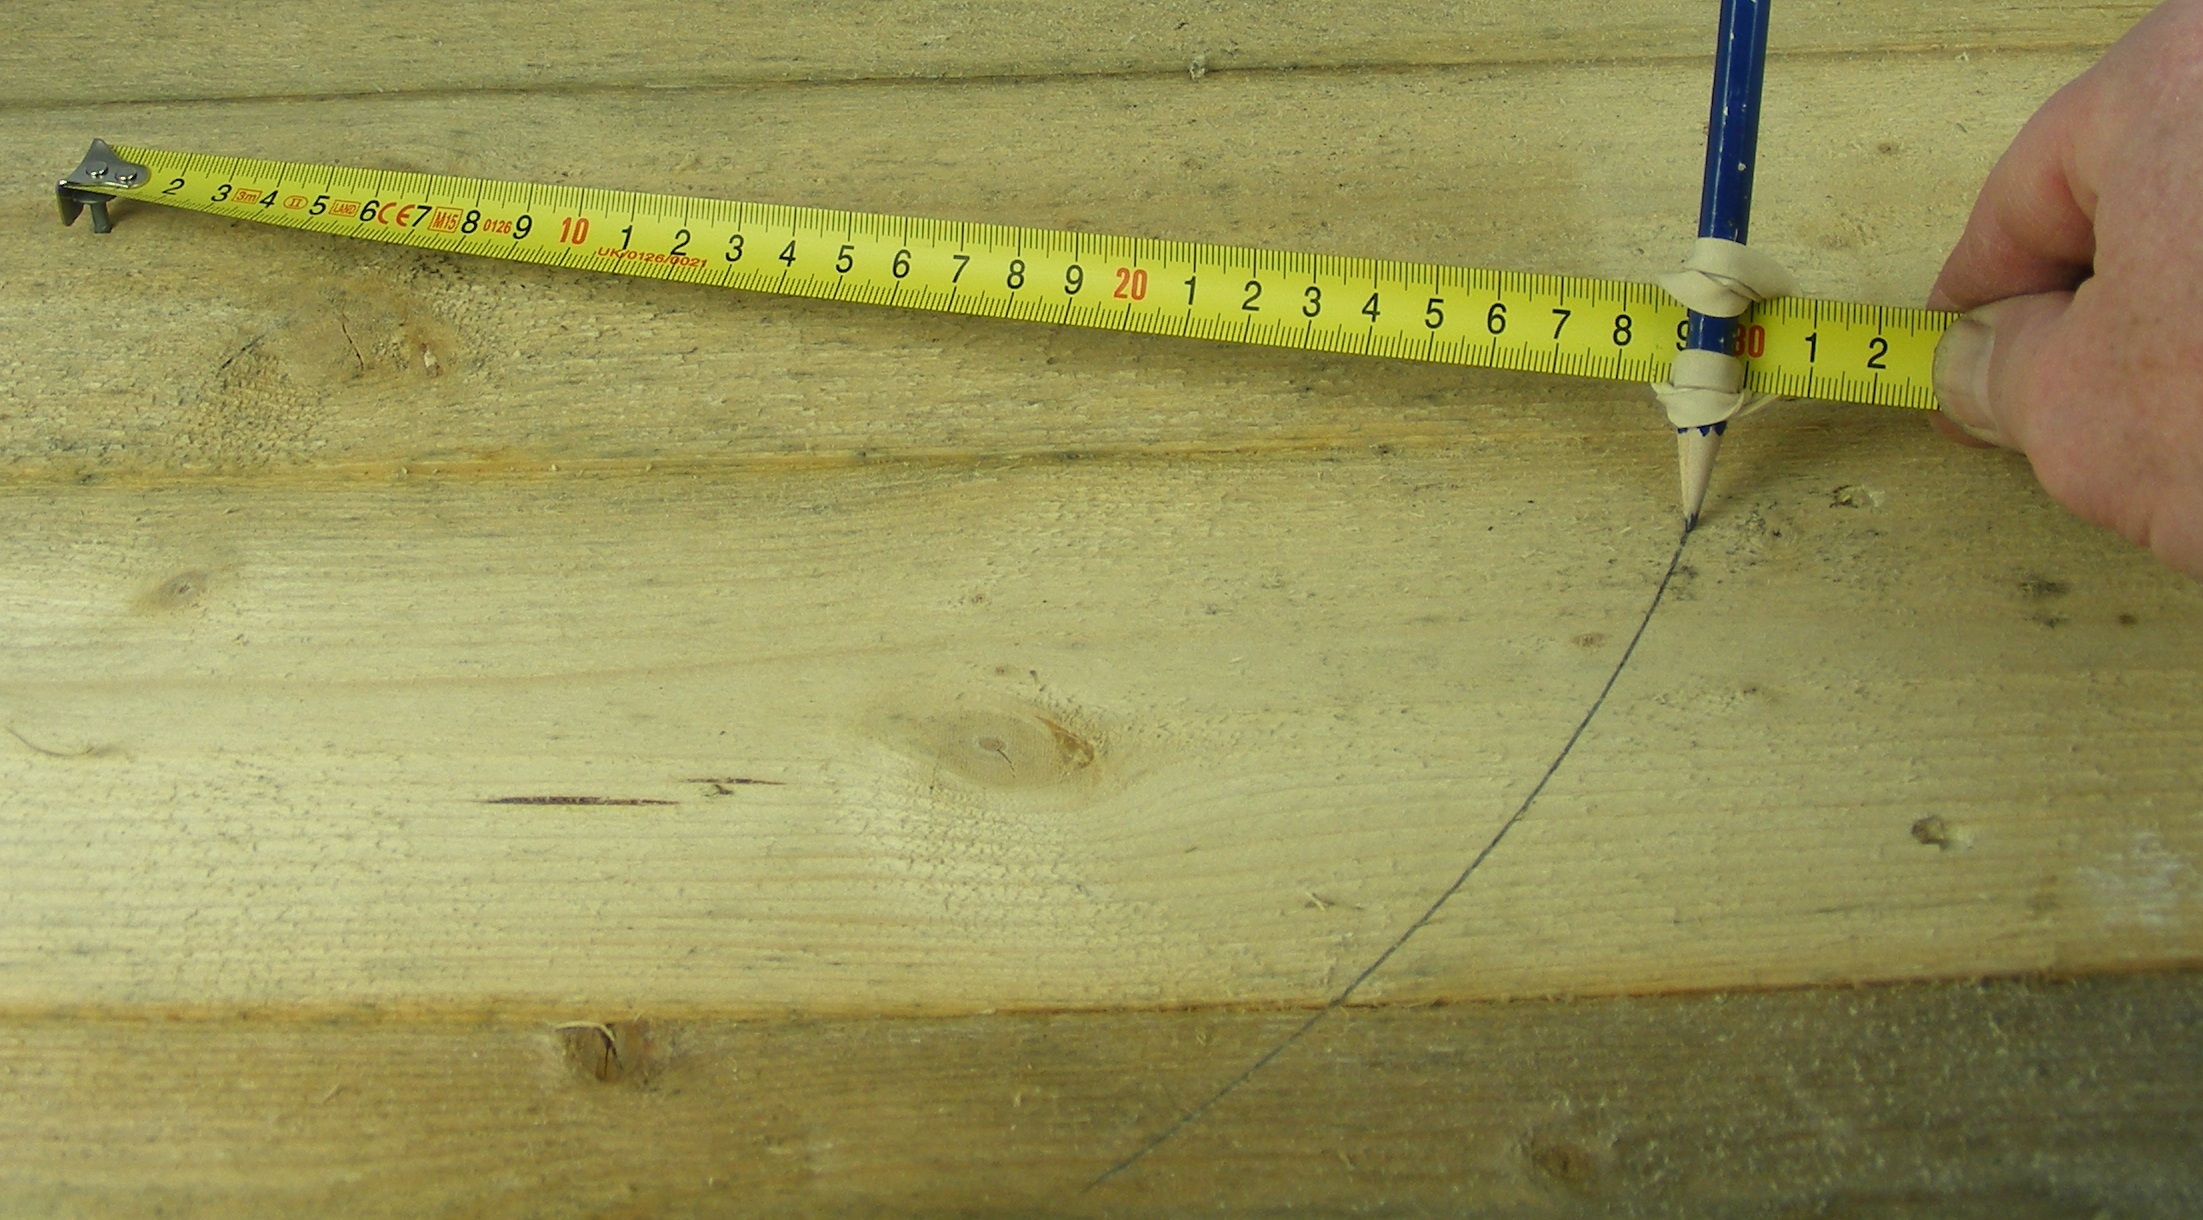
pencil, wing, wood, floor, tool, curve, circle, circular, arc, tape, measuring, handyman, man made object